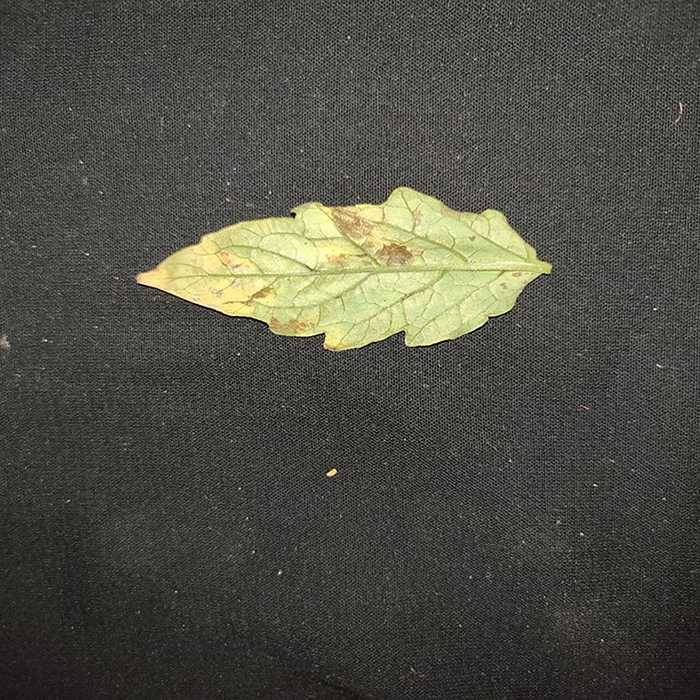
Plant: Tomato
Label: Tomato Bacterial spot